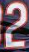
Number: 2